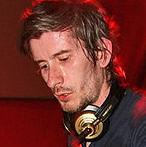
Age: 31